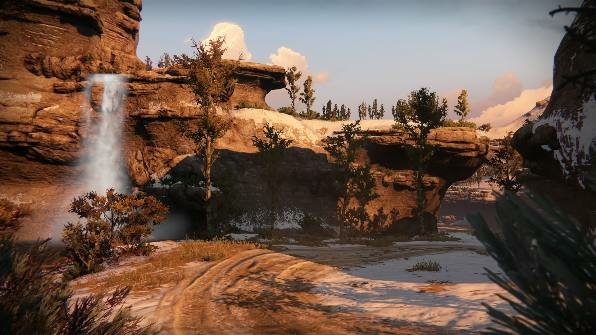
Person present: No